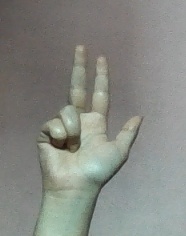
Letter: al